Victor Weisz

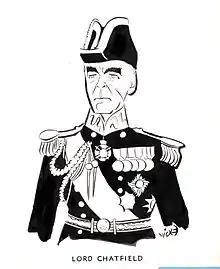
Weisz's caricature of Ernle Chatfield, 1st Baron Chatfield

Weisz was born in Berlin, Germany, to Hungarian-Jewish parents. He studied at the Berlin School of Art and by 1928, at the age of fifteen, he was working as a freelancer, drawing caricatures. His father took his own life that same year and Weisz began work with the journal "12 Uhr Blatt". His work also appeared in other German newspapers.